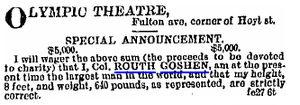
Goshen Routh ou Routh Goshen était connu sous le nom de Colonel Routh Goshen, nom de scène qui lui a été attribué par Phineas Taylor Barnum, fondateur du cirque Barnum. Il était présenté comme l'homme le plus grand du monde avec une taille de 2,40 m pour 280 kg, alors qu'il ne mesurait en fait que 2,26 m et pesait 180 kg. Alors que son vrai nom et sa date de naissance ont toujours été cachés du public, une lettre anonyme postée en 1980 indiquait que son vrai nom était Arthur James Caley et qu'il était né sur l'île de Man en 1824. Selon d'autres sources, en revanche, il était né à Jérusalem le 5 mai 1837. Ses origines demeurent à ce jour opaques.